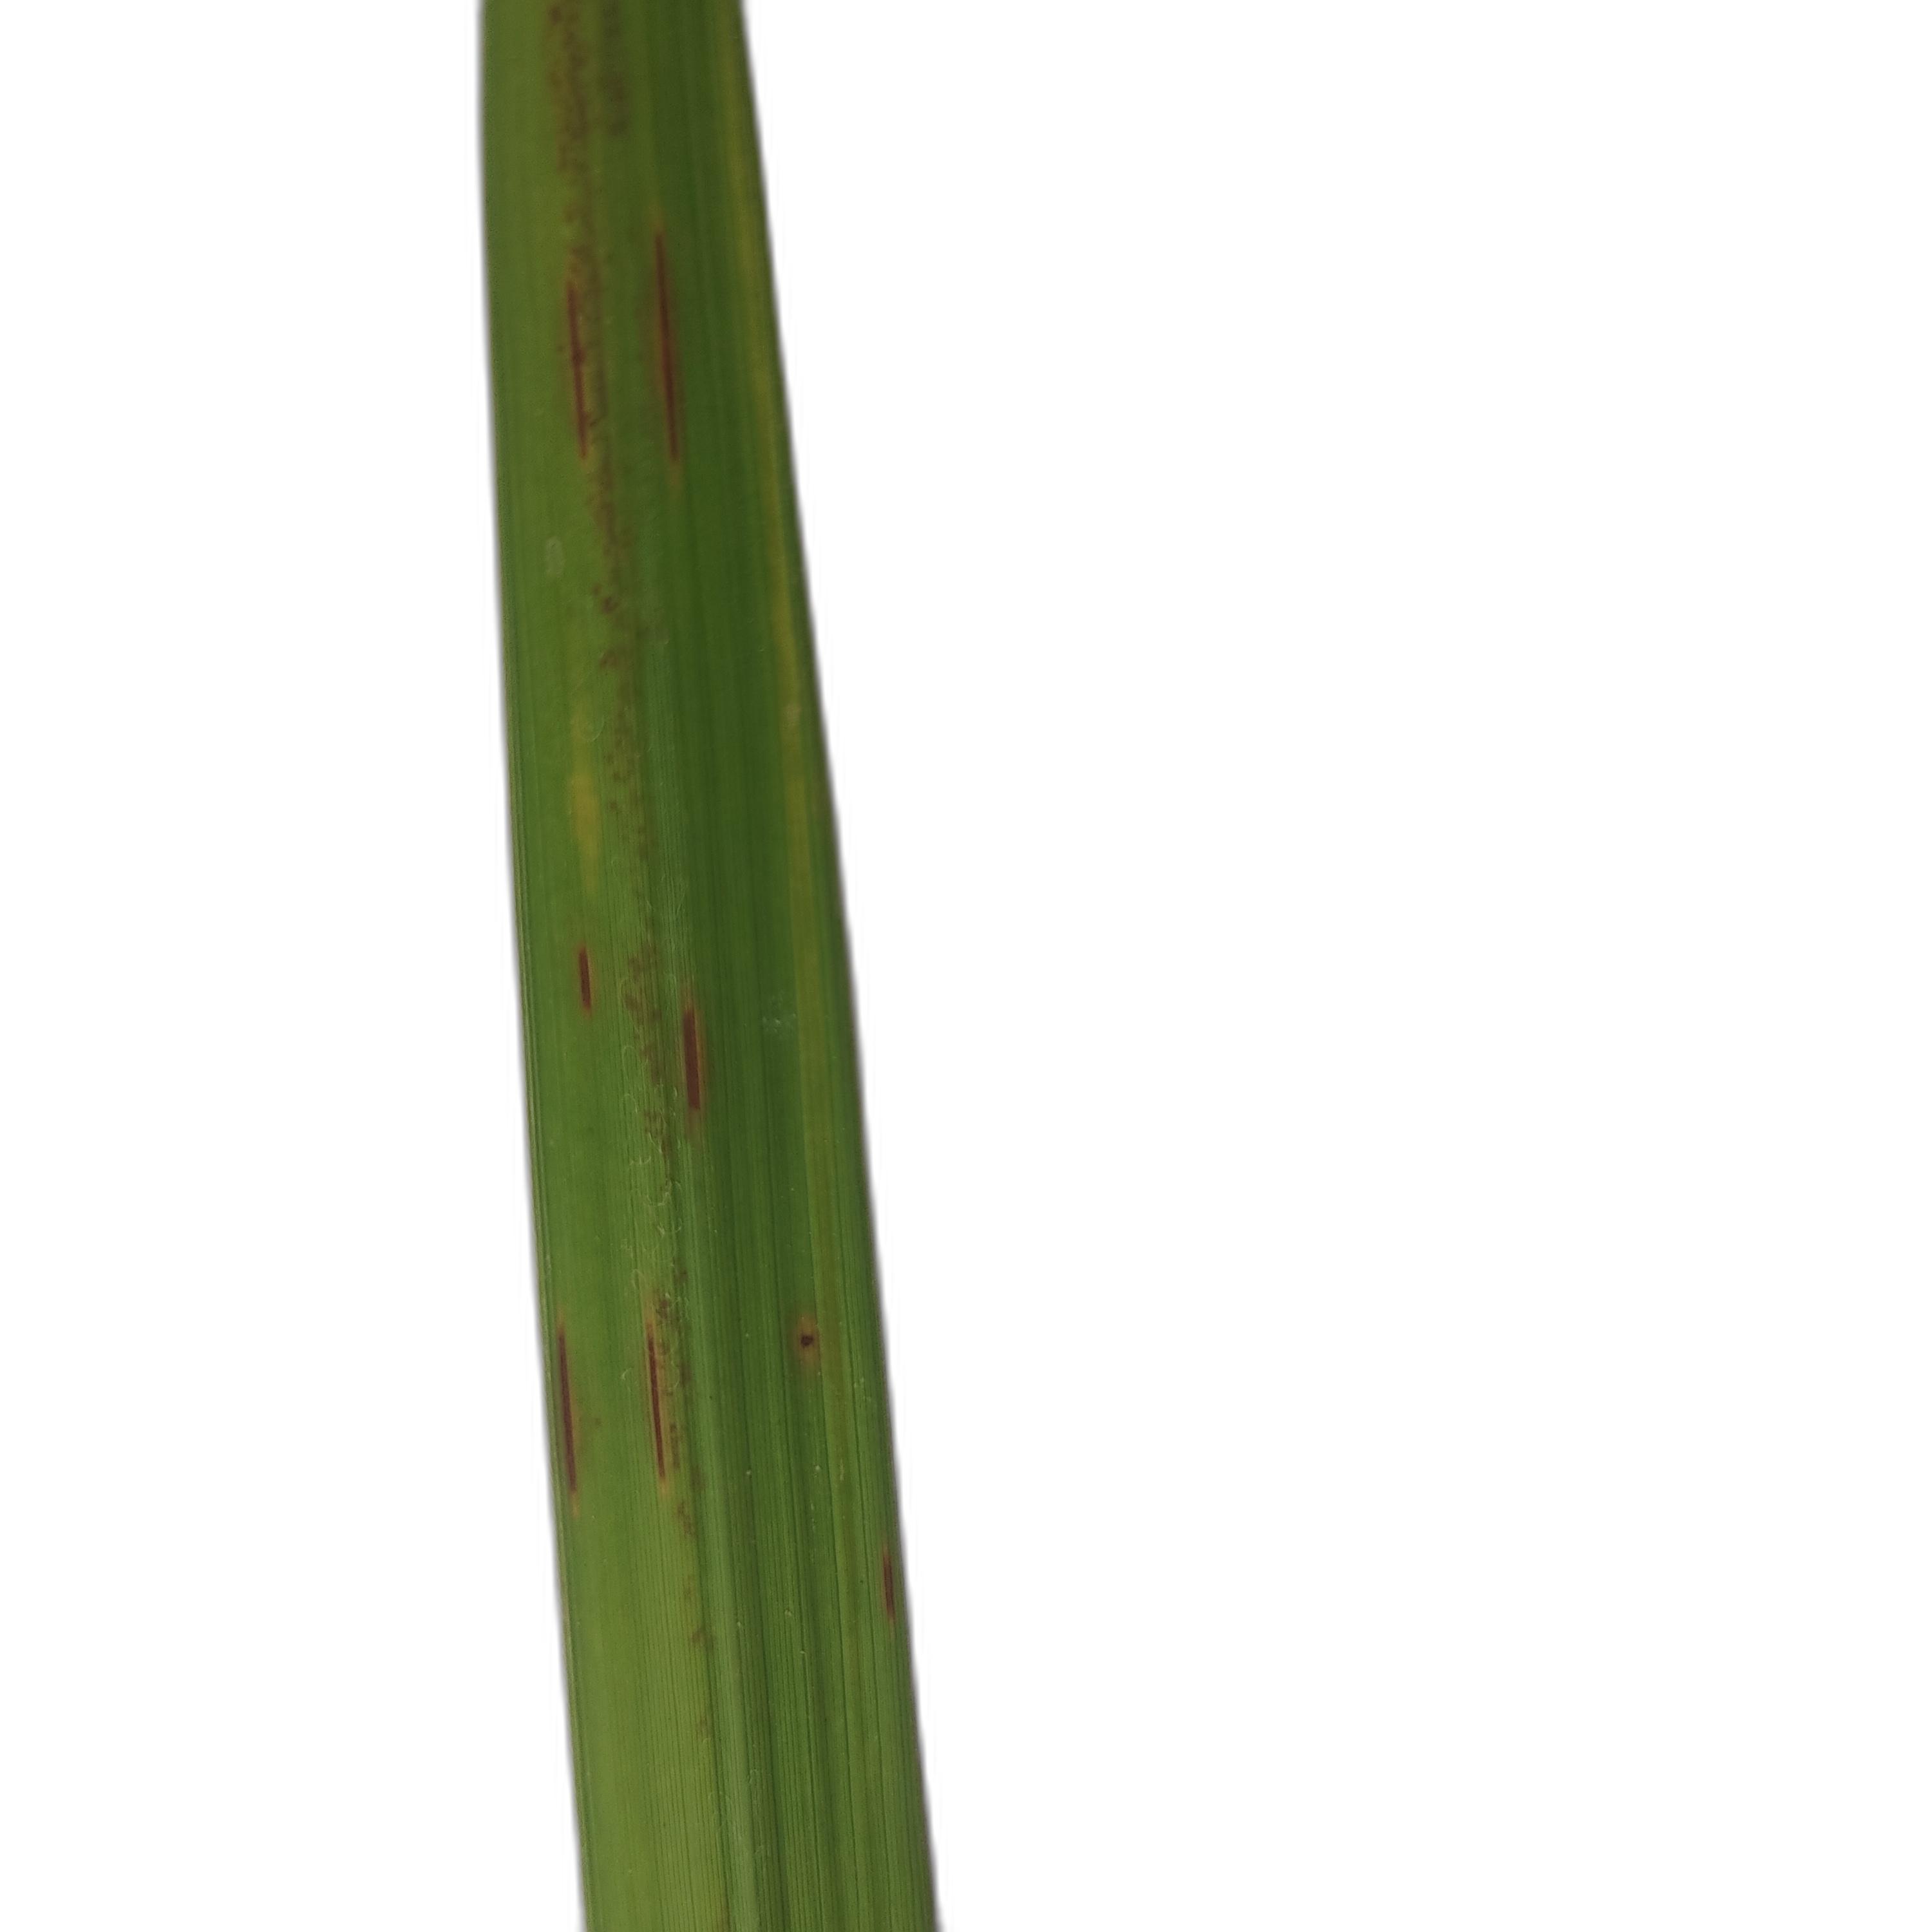
Label: Rice Blast